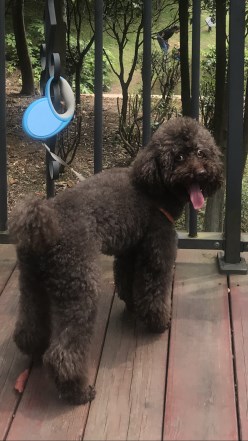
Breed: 7449-n000128-teddy